Simona Quadarella

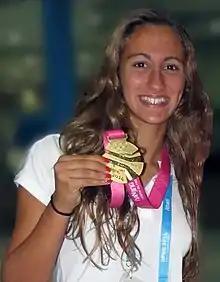
Quadarella with her gold medal won at the 2014 Summer Youth Olympics.

Simona Quadarella (born 18 December 1998) is an Italian swimmer. She specializes in long distance freestyle events. At the 2020 Summer Olympics, she won a bronze medal in Women's 800 metre freestyle, and at the 2019 World Championships in Gwangju, won the gold medal in the 1500 m freestyle, and the silver medal in the 800 m freestyle.